George Harrison

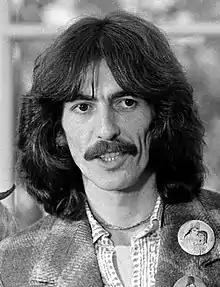
Harrison at the White House in 1974

George Harrison (25 February 1943 – 29 November 2001) was an English musician, singer and songwriter who achieved international fame as the lead guitarist of the Beatles. Sometimes called "the quiet Beatle", Harrison embraced Indian culture and helped broaden the scope of popular music through his incorporation of Indian instrumentation and Hindu-aligned spirituality in the Beatles' work.